Miller Bolaños

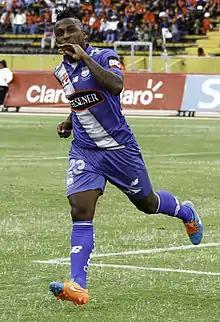
Bolaños celebrating for Emelec in 2015

Miller Alejandro Bolaños Reasco (born 1 June 1990) is an Ecuadorian footballer who plays as a striker for Ecuadorian Serie B club 9 de Octubre.